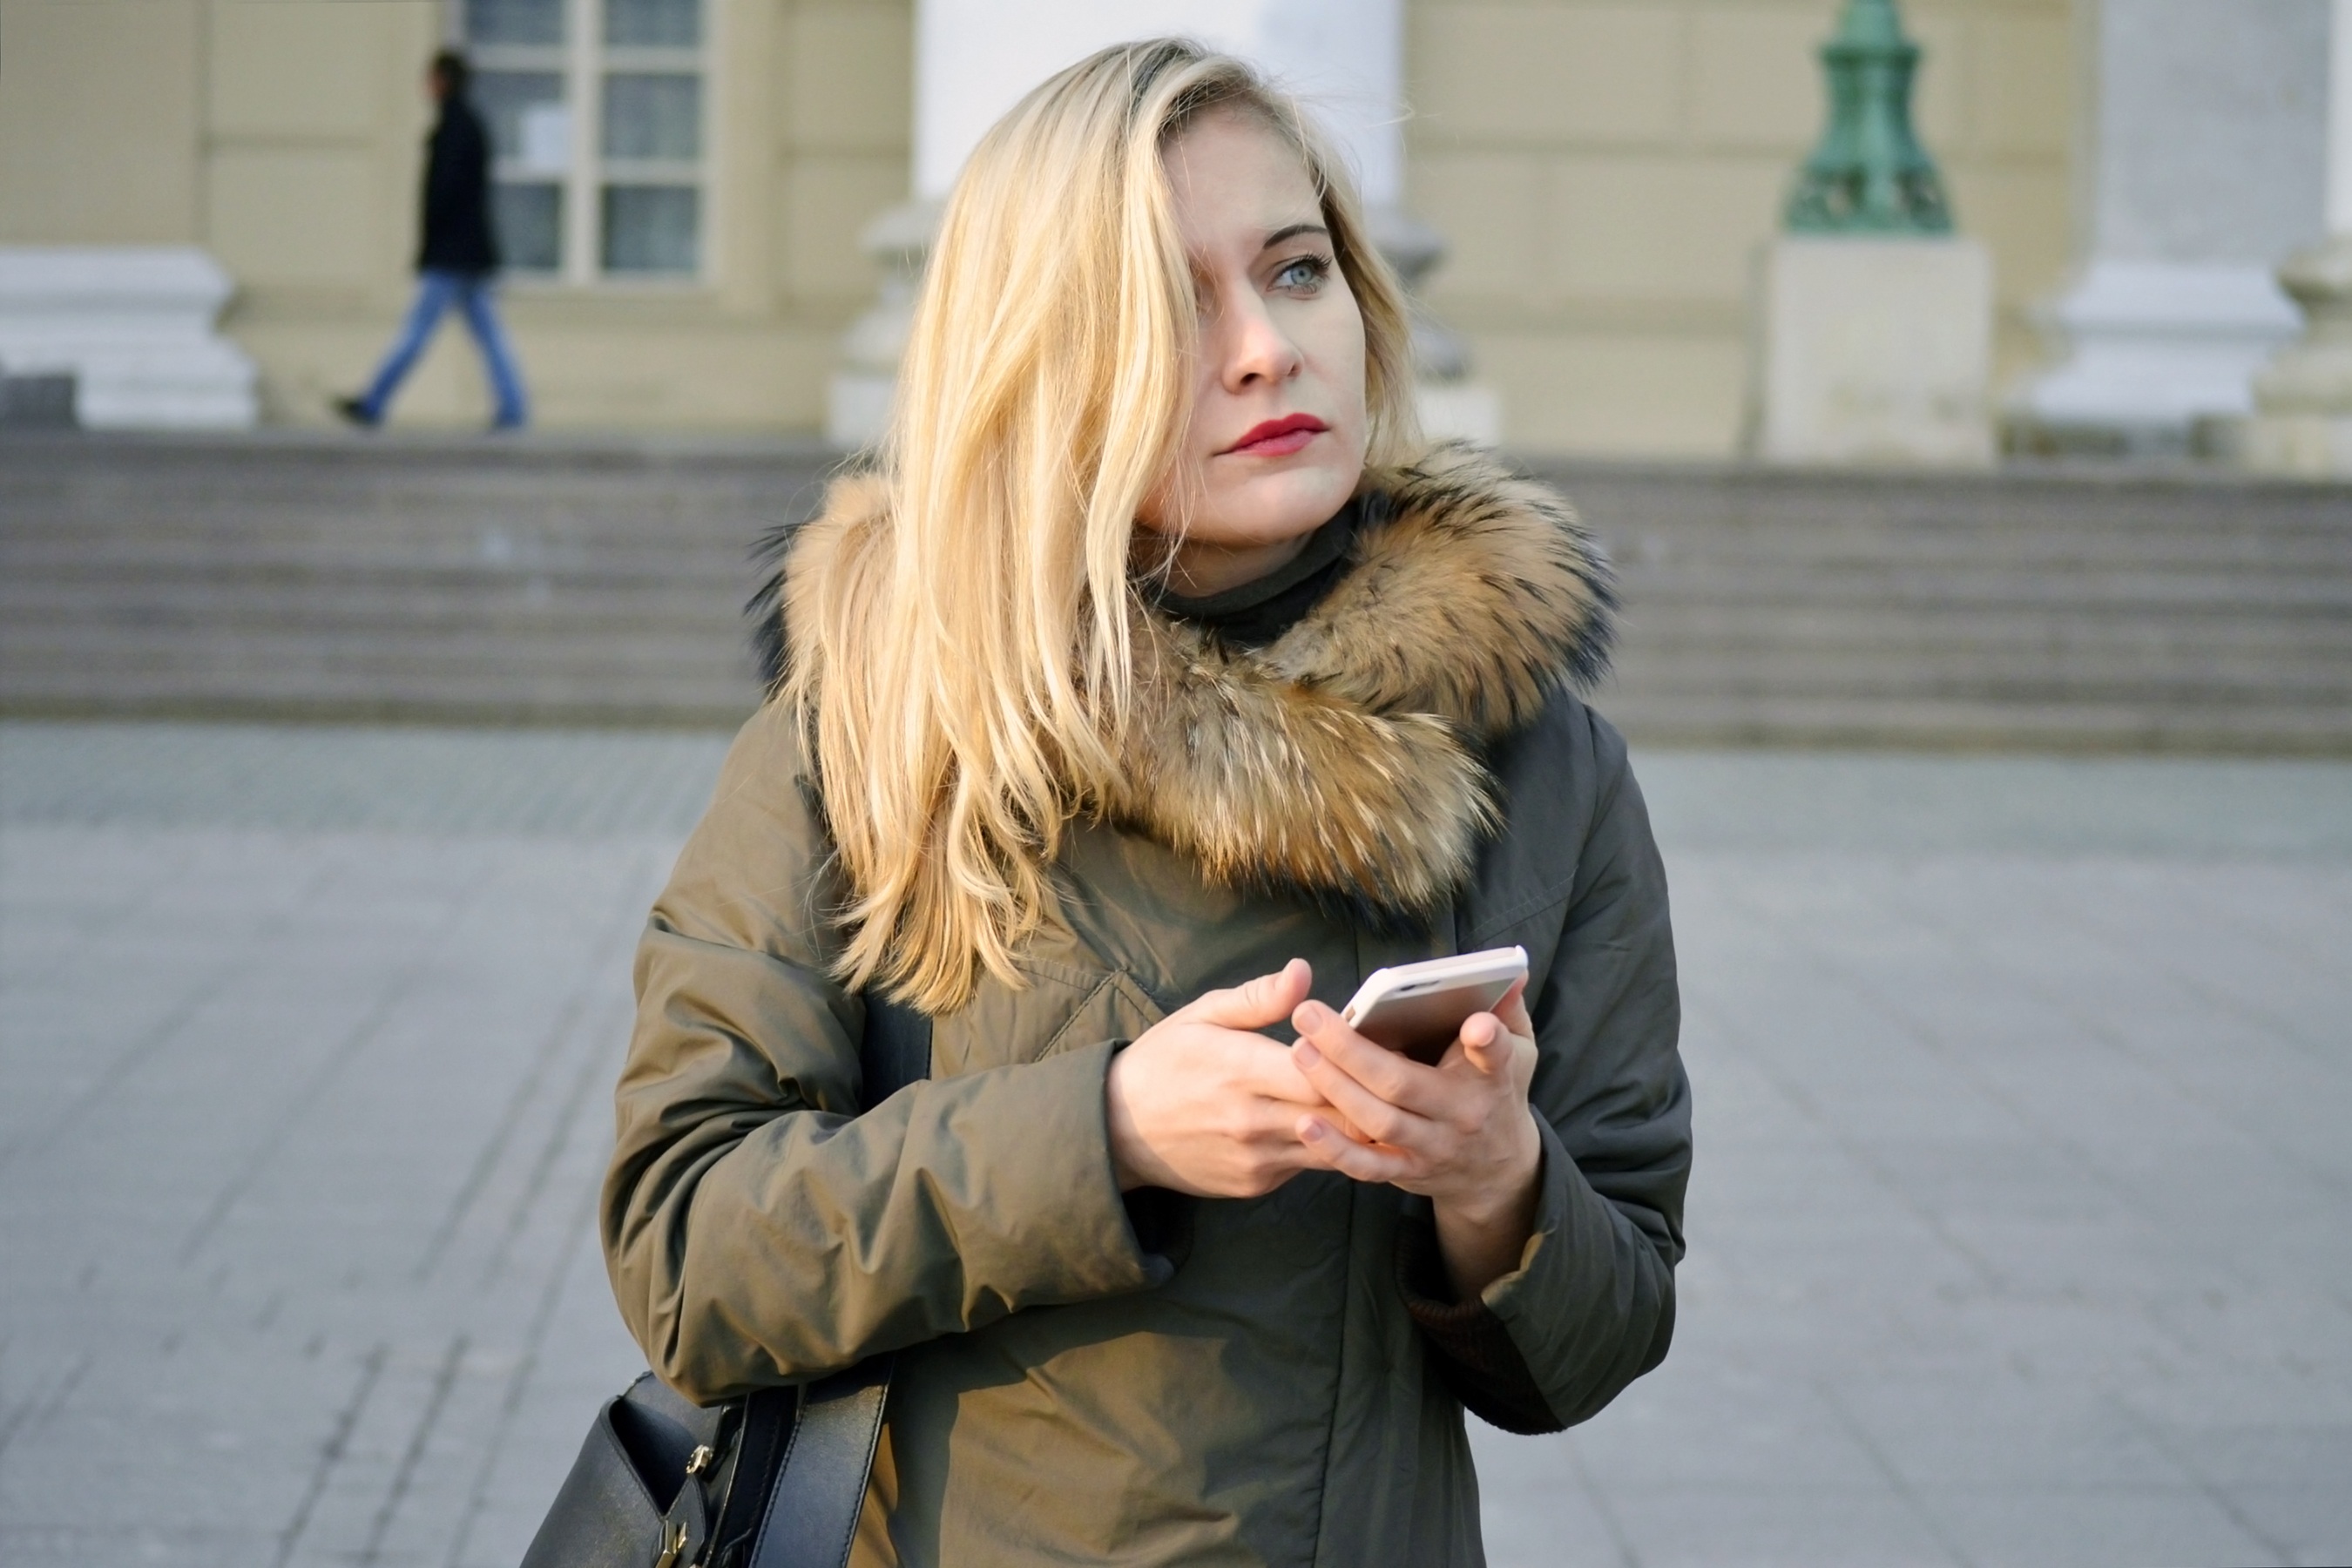
person, cold, winter, girl, woman, leather, city, downtown, tourist, travel, female, fur, young, red, fashion, clothing, lady, tourism, blonde, material, make up, caucasian, textile, theatre, directions, lips, center, theater, moscow, blond, russian, siberian, attractive, lipstick, adult, city center, fur clothing, bolshoi theater